Kennebecasis Valley High School

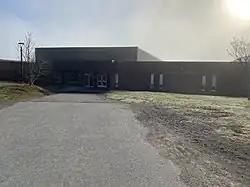

Kennebecasis Valley High School (KVHS) is a public secondary school located in Quispamsis, New Brunswick, Canada. Established in 1975, it is part of the Anglophone South School District, serving students from grades 9-12. The current principal is JoEllen Jensen.